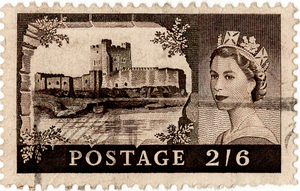
Timbre Wilding à 2/6 Gravure fine (De la Rue)
Les timbres au type Wilding sont la première série de timbres-poste d'usage courant britanniques à l'effigie de la reine Élisabeth II.
Les Châteaux sont deux séries de timbres-poste britannique d'usage courant du règne d'Élisabeth II.